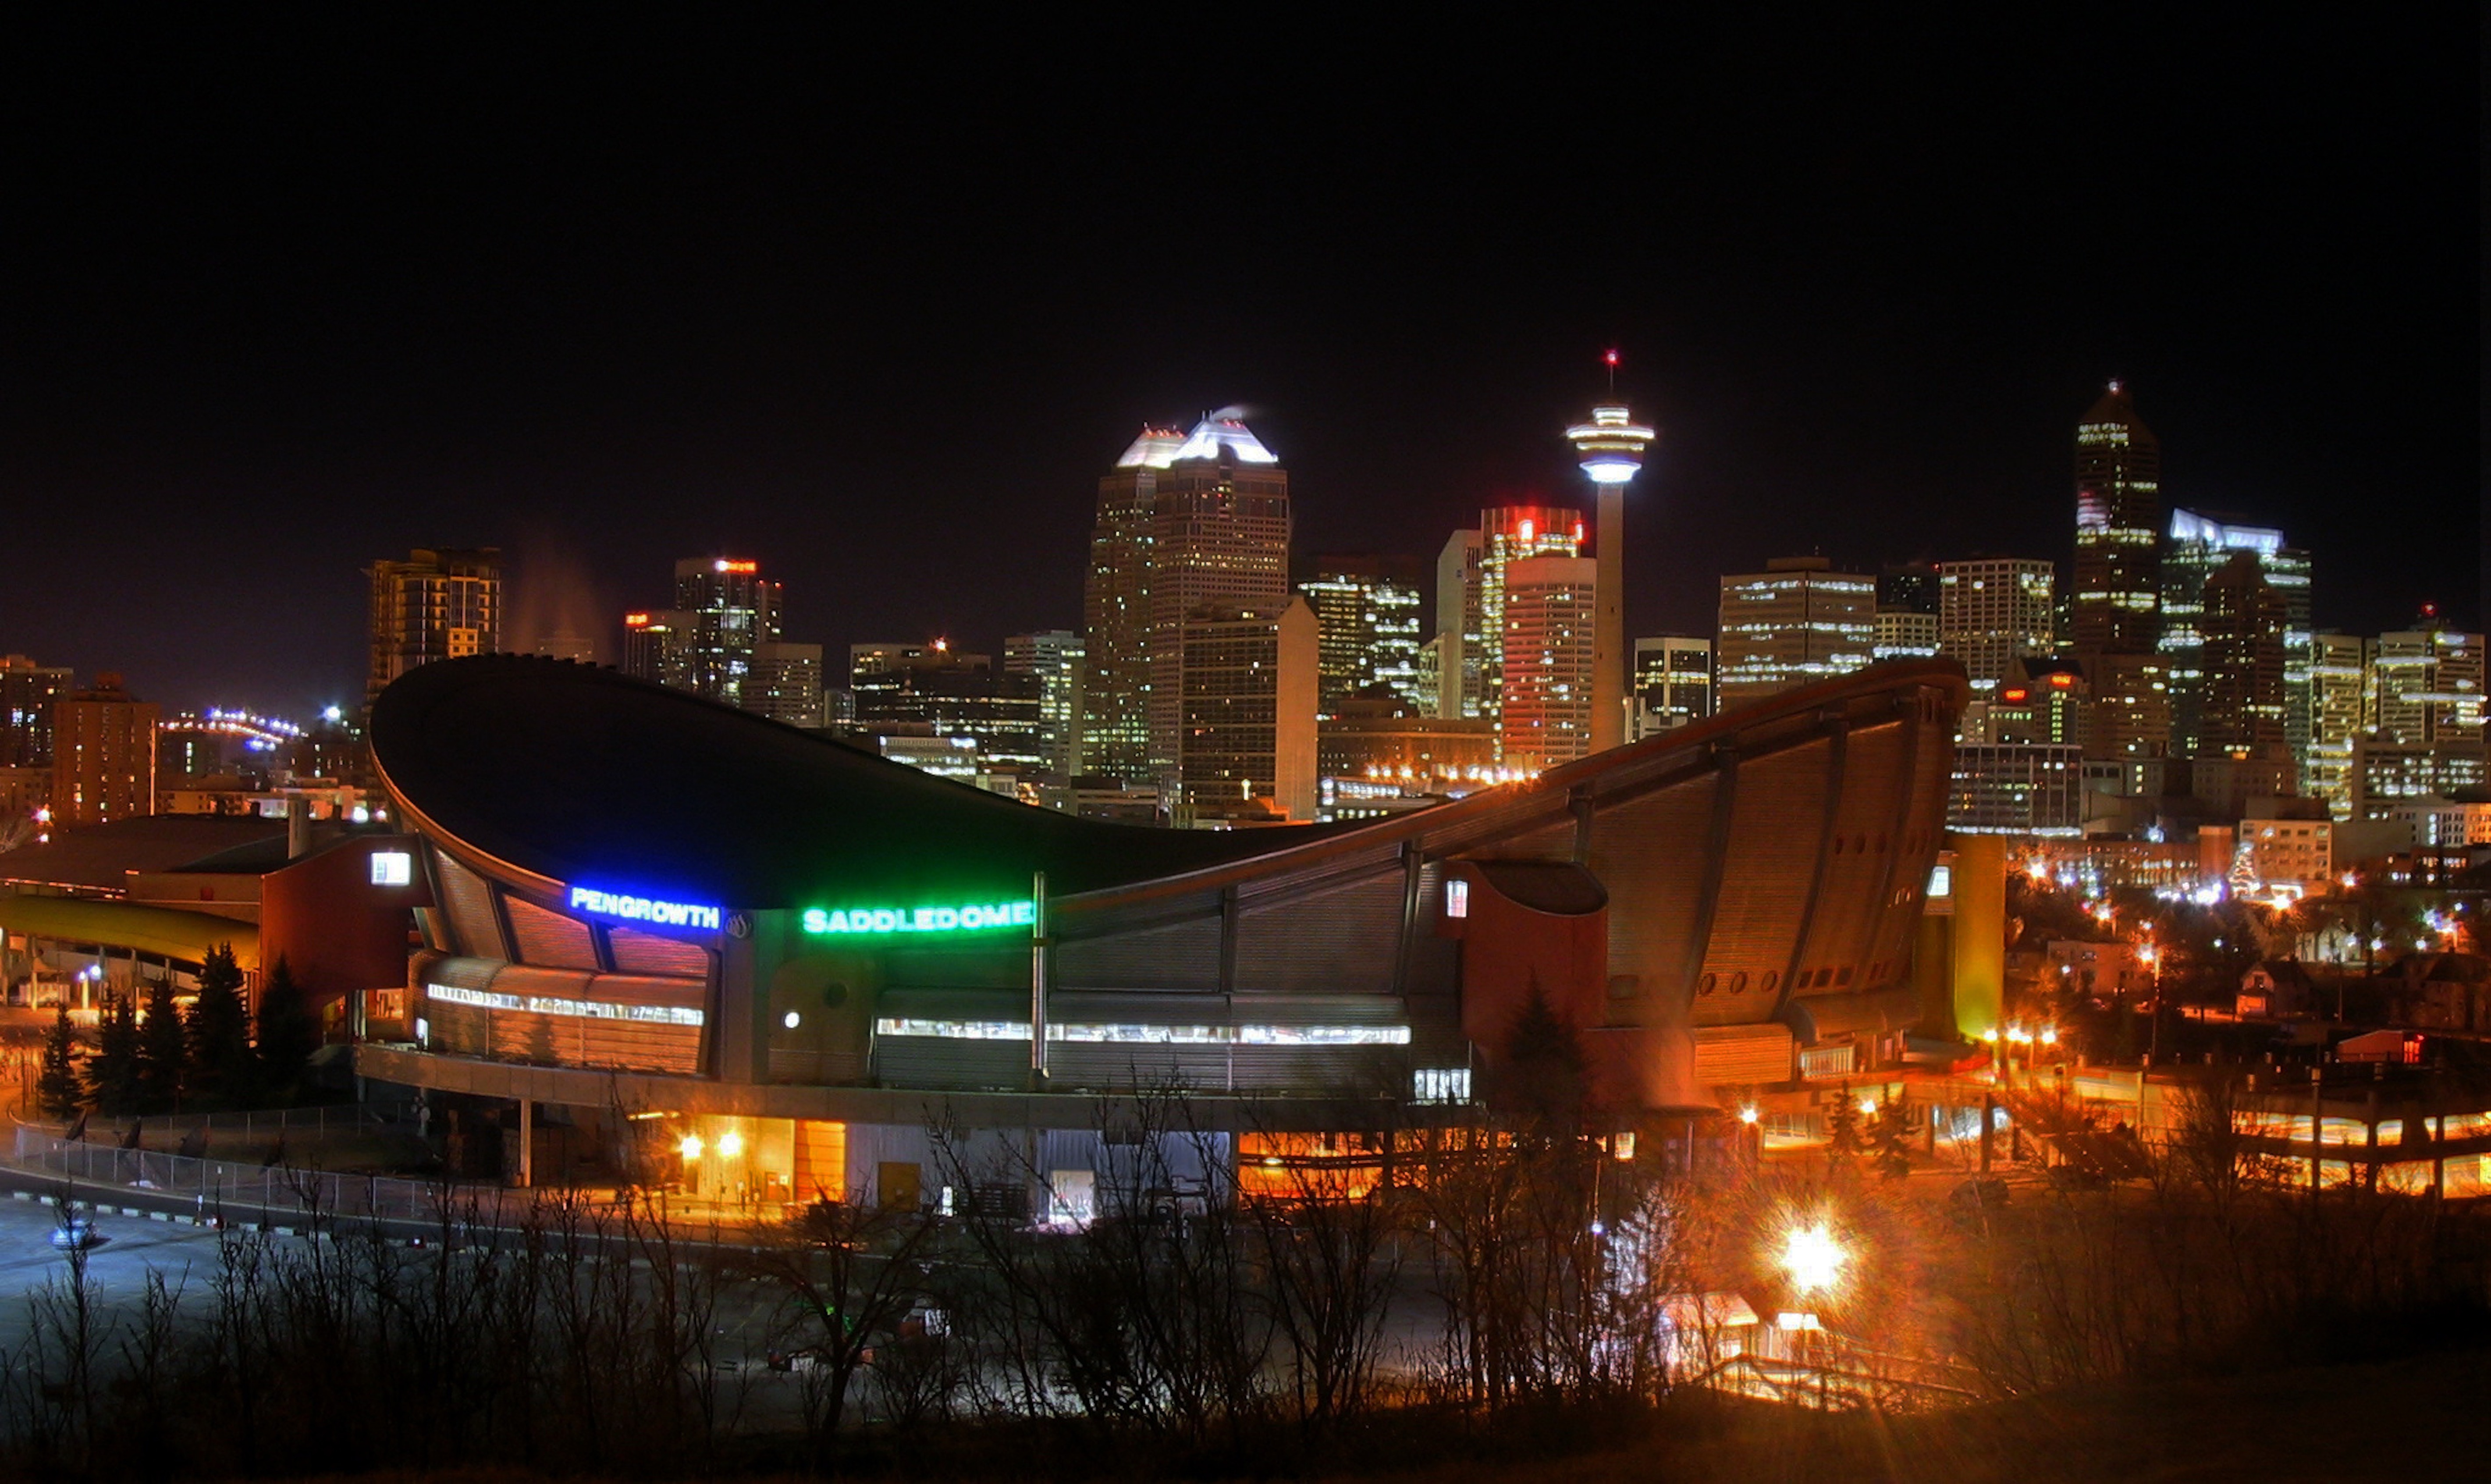
skyline, night, building, city, skyscraper, cityscape, downtown, dusk, evening, reflection, landmark, lighting, lights, canada, calgary, metropolis, cities, evening sky, urban area, human settlement, saddle dome